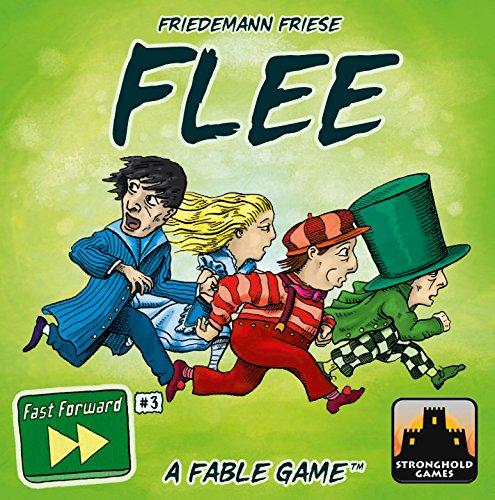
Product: Stronghold Games Flee Board Games
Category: Toys & Games | Games & Accessories | Board Games
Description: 75 minutes playtime.
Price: $14.05
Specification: ProductDimensions:5.3x1.6x5.3inches|ItemWeight:10.6ounces|ShippingWeight:10.6ounces(Viewshippingratesandpolicies)|DomesticShipping:ItemcanbeshippedwithinU.S.|InternationalShipping:Thisitemisnoteligibleforinternationalshipping.LearnMore|ASIN:B075ZF2WBZ|Itemmodelnumber:6016SG|Manufacturerrecommendedage:12yearsandup